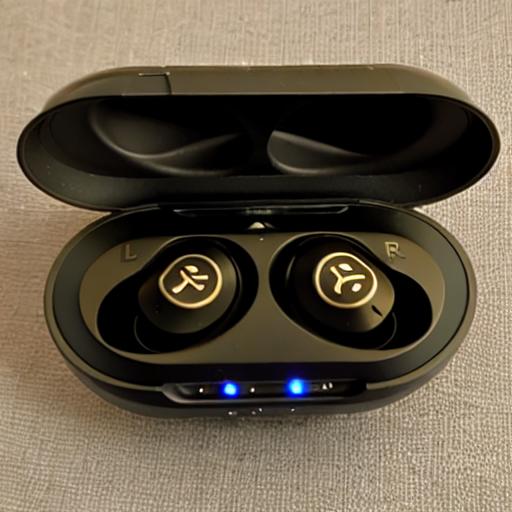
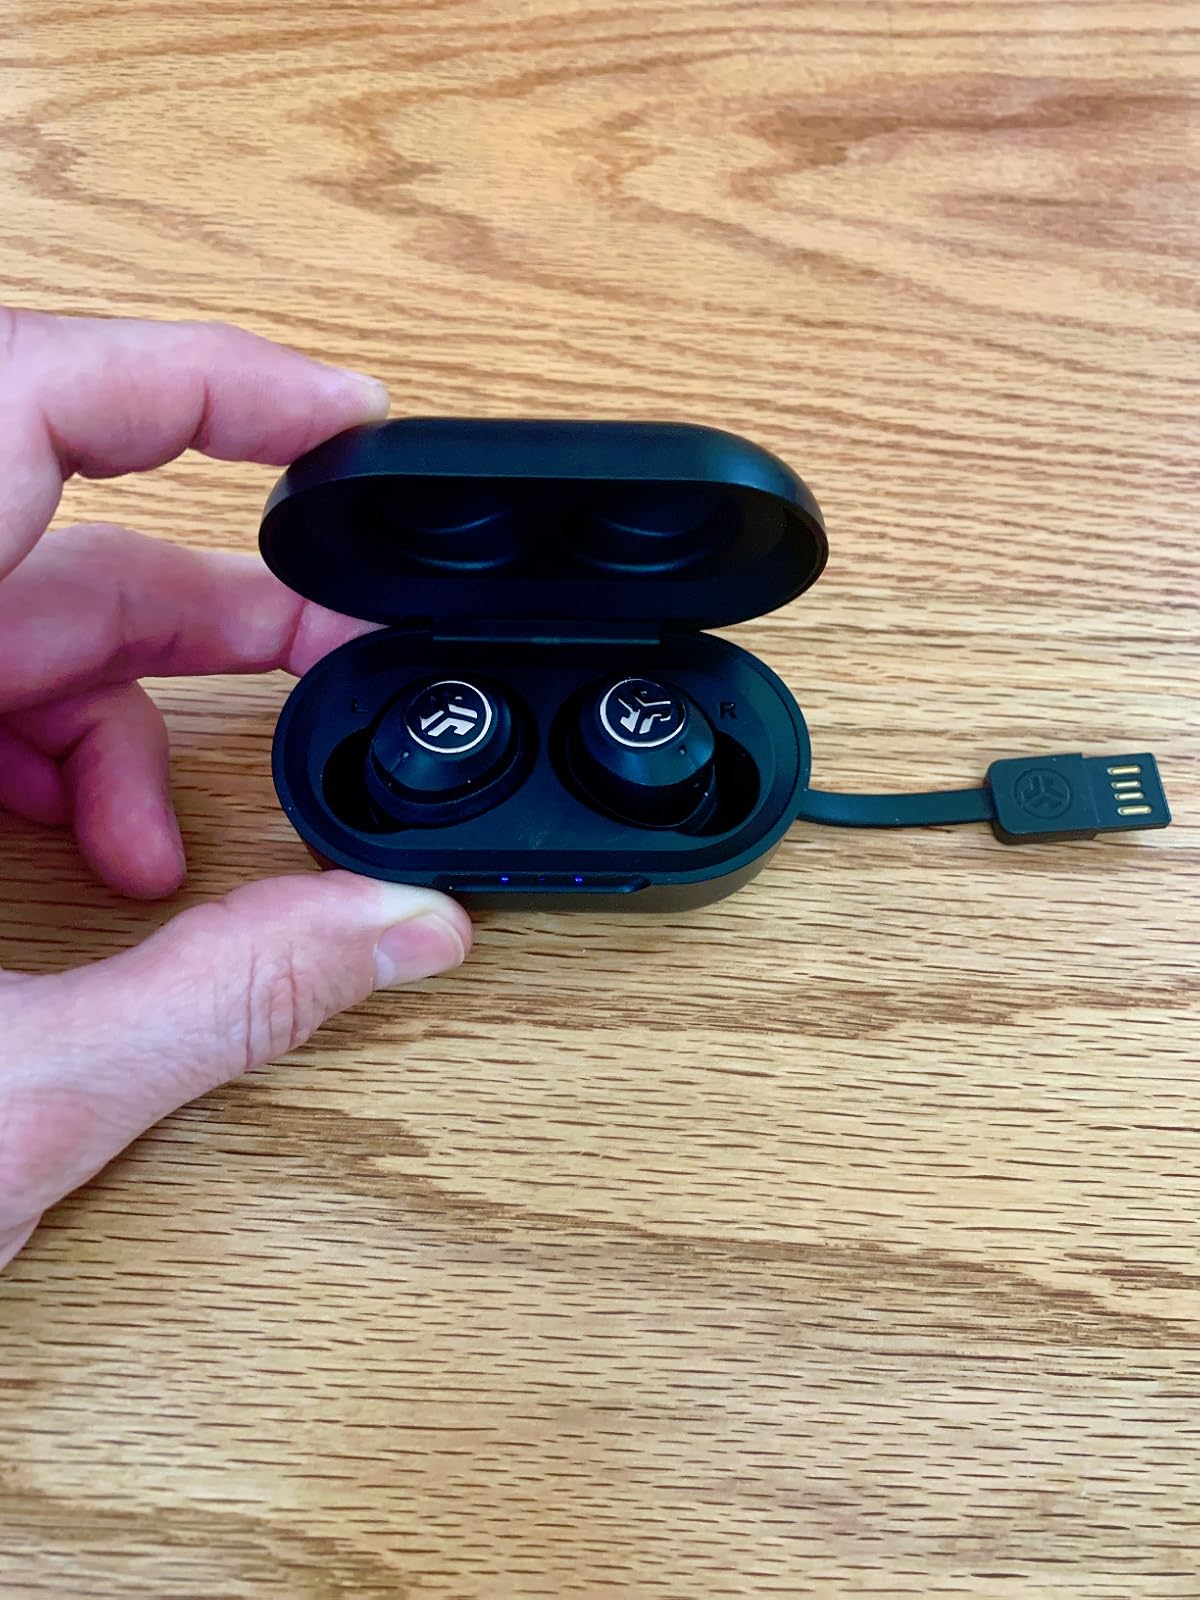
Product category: earbuds
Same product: no